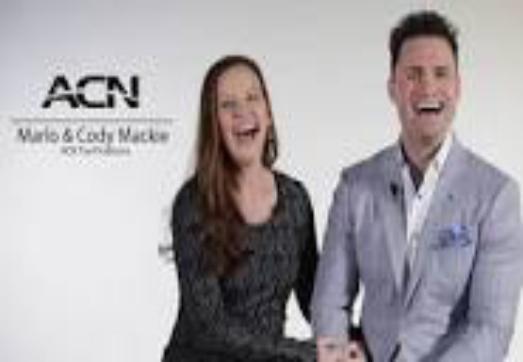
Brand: ACN
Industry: Others